Kendrick Lamar

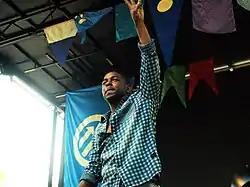
Lamar performing at the Pitchfork Music Festival in 2012

Lamar began planning his second album before "Section.80" was released. From February to April 2012, he opened for Drake on his Club Paradise Tour. He began working with J. Cole on a collaborative album around that time. On February 14, Lamar would release the song "Cartoon & Cereal" for digital download, a track that features Gunplay. On March 8, "The Fader" reported that Lamar had signed a joint venture recording contract with Aftermath Entertainment and Interscope Records; under the deal, TDE continued to serve as his primary label. His first commercial single, "The Recipe" featuring Dr. Dre, premiered on rhythmic crossover radio on April 2.